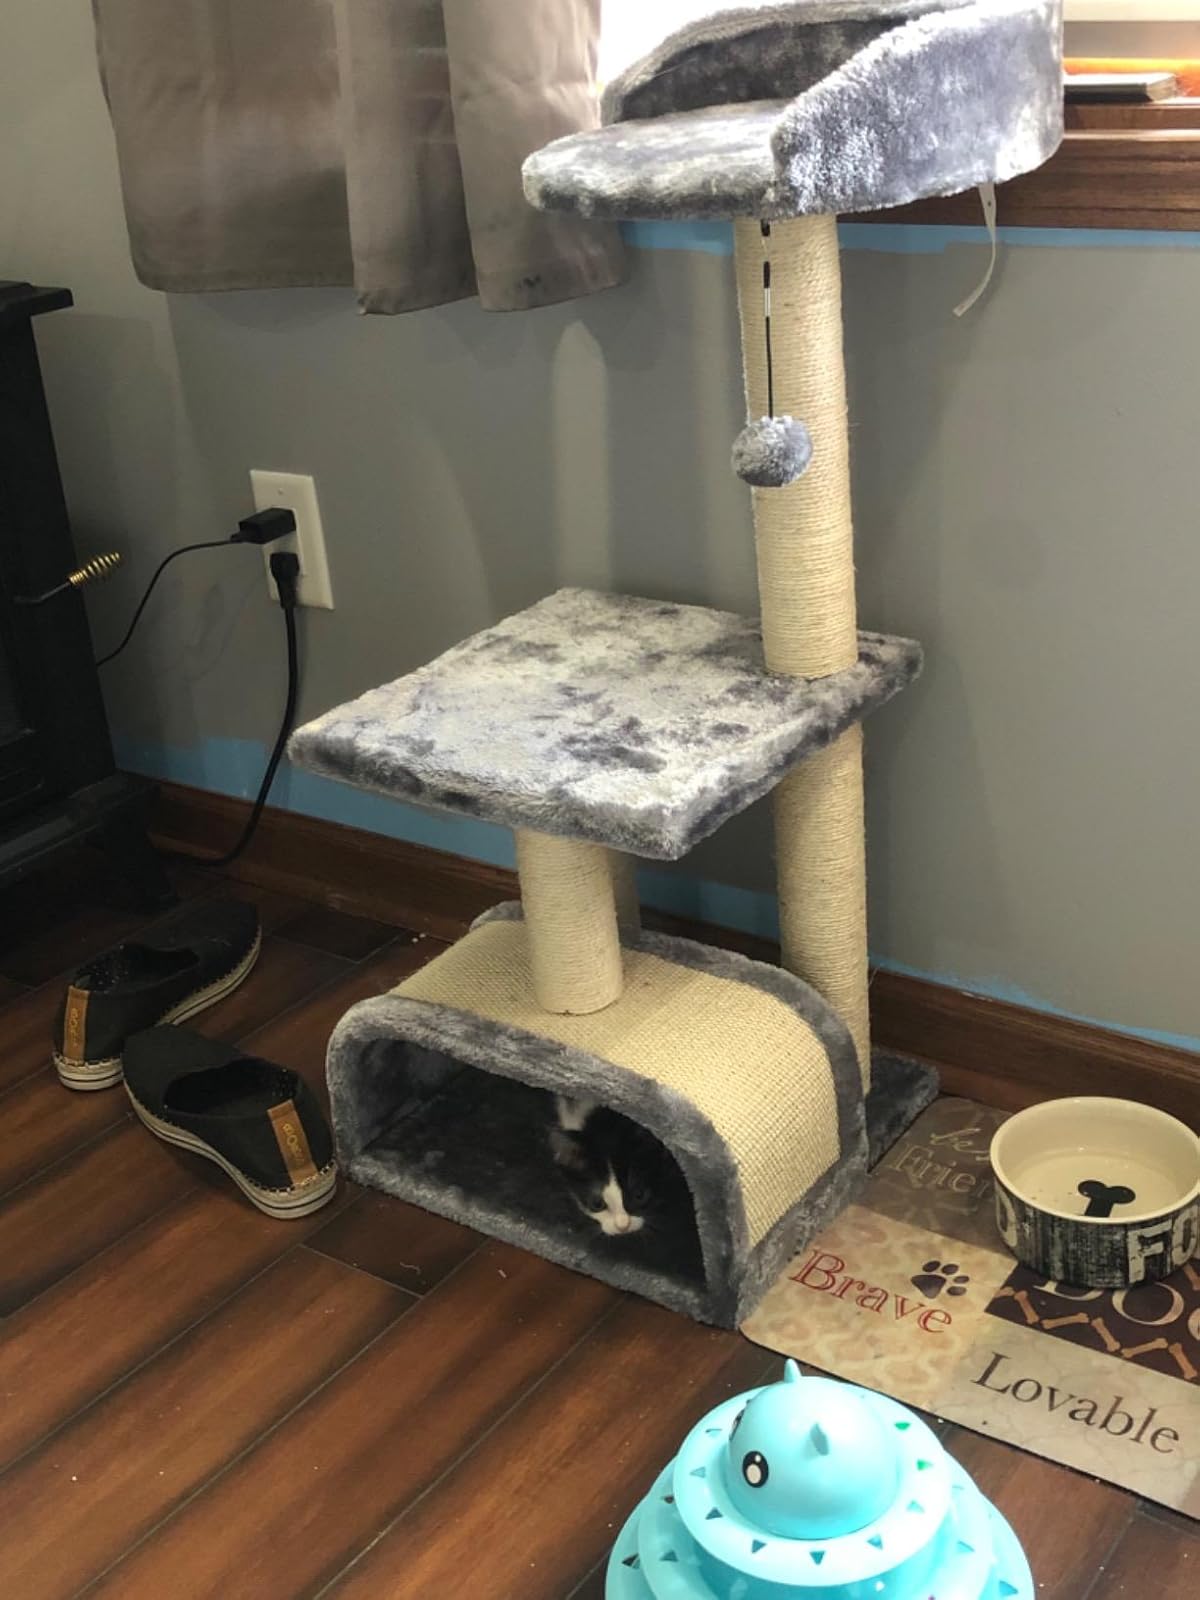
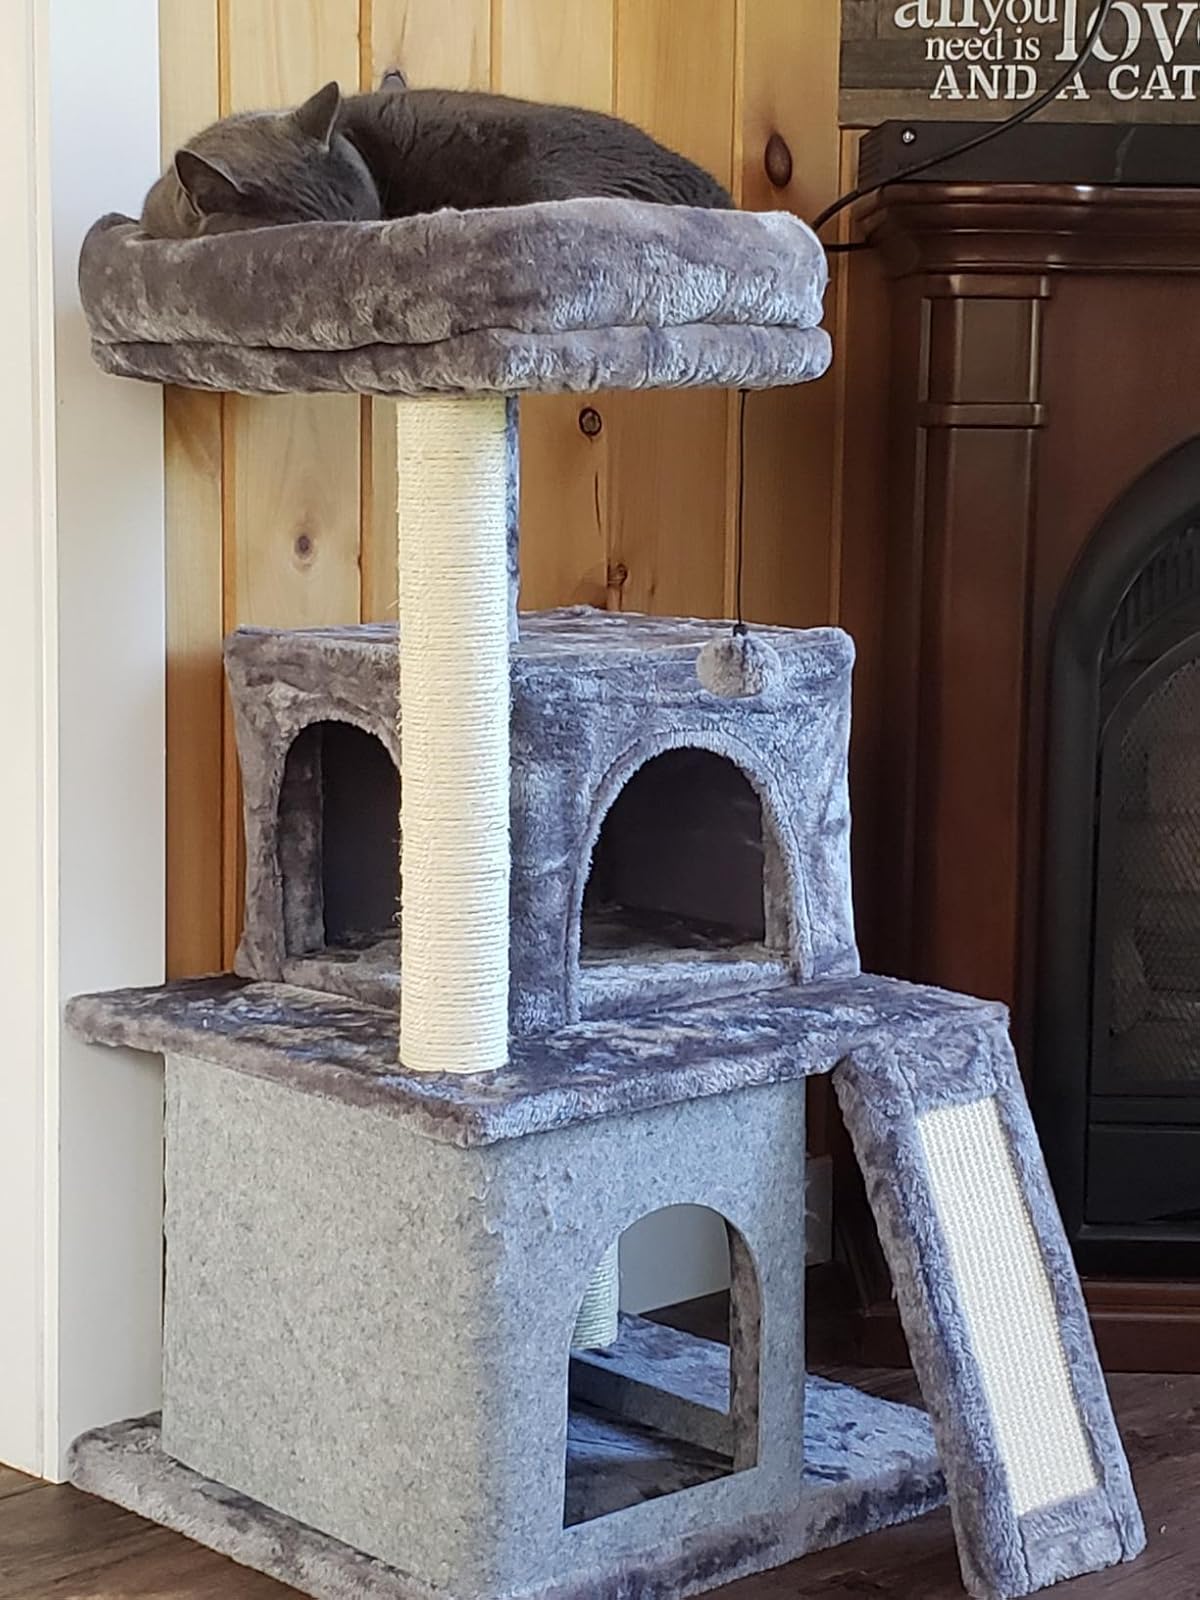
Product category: items_cat tree
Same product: no